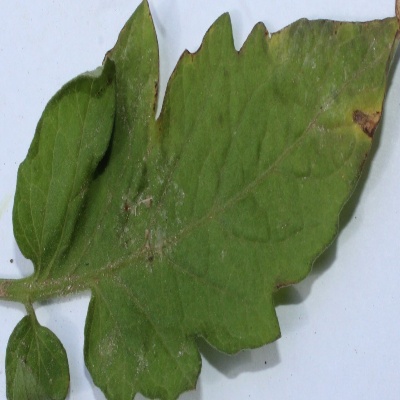
Crop: Tomato
Condition: leaf blight